Lena Żelichowska

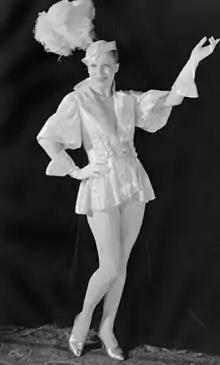
Lena Żelichowska in 1934

Lena Żelichowska (12 August 1910 – 28 August 1958) was a Polish stage and film actress. She appeared in fourteen films between 1933 and 1940.